Jamie Muscato

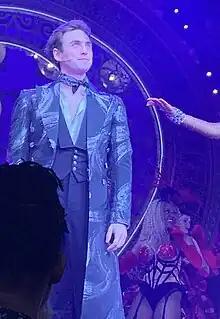
Muscato in "Moulin Rouge!" in 2023

Muscato is best known for his portrayal of Jason Dean (J.D.) in the original London run of "" in 2018. He has starred in several other West End productions, including "The Great Gatsby" as Jay Gatsby, "Moulin Rouge!" as Christian, "Once" as Guy, and "Les Misérables" as Enjolras. He also starred in the London premiere of "Natasha, Pierre & The Great Comet of 1812" as Anatole Kuragin from December 2024 to February 2025, where he received a Laurence Olivier Award nomination for Best Actor in a Musical.